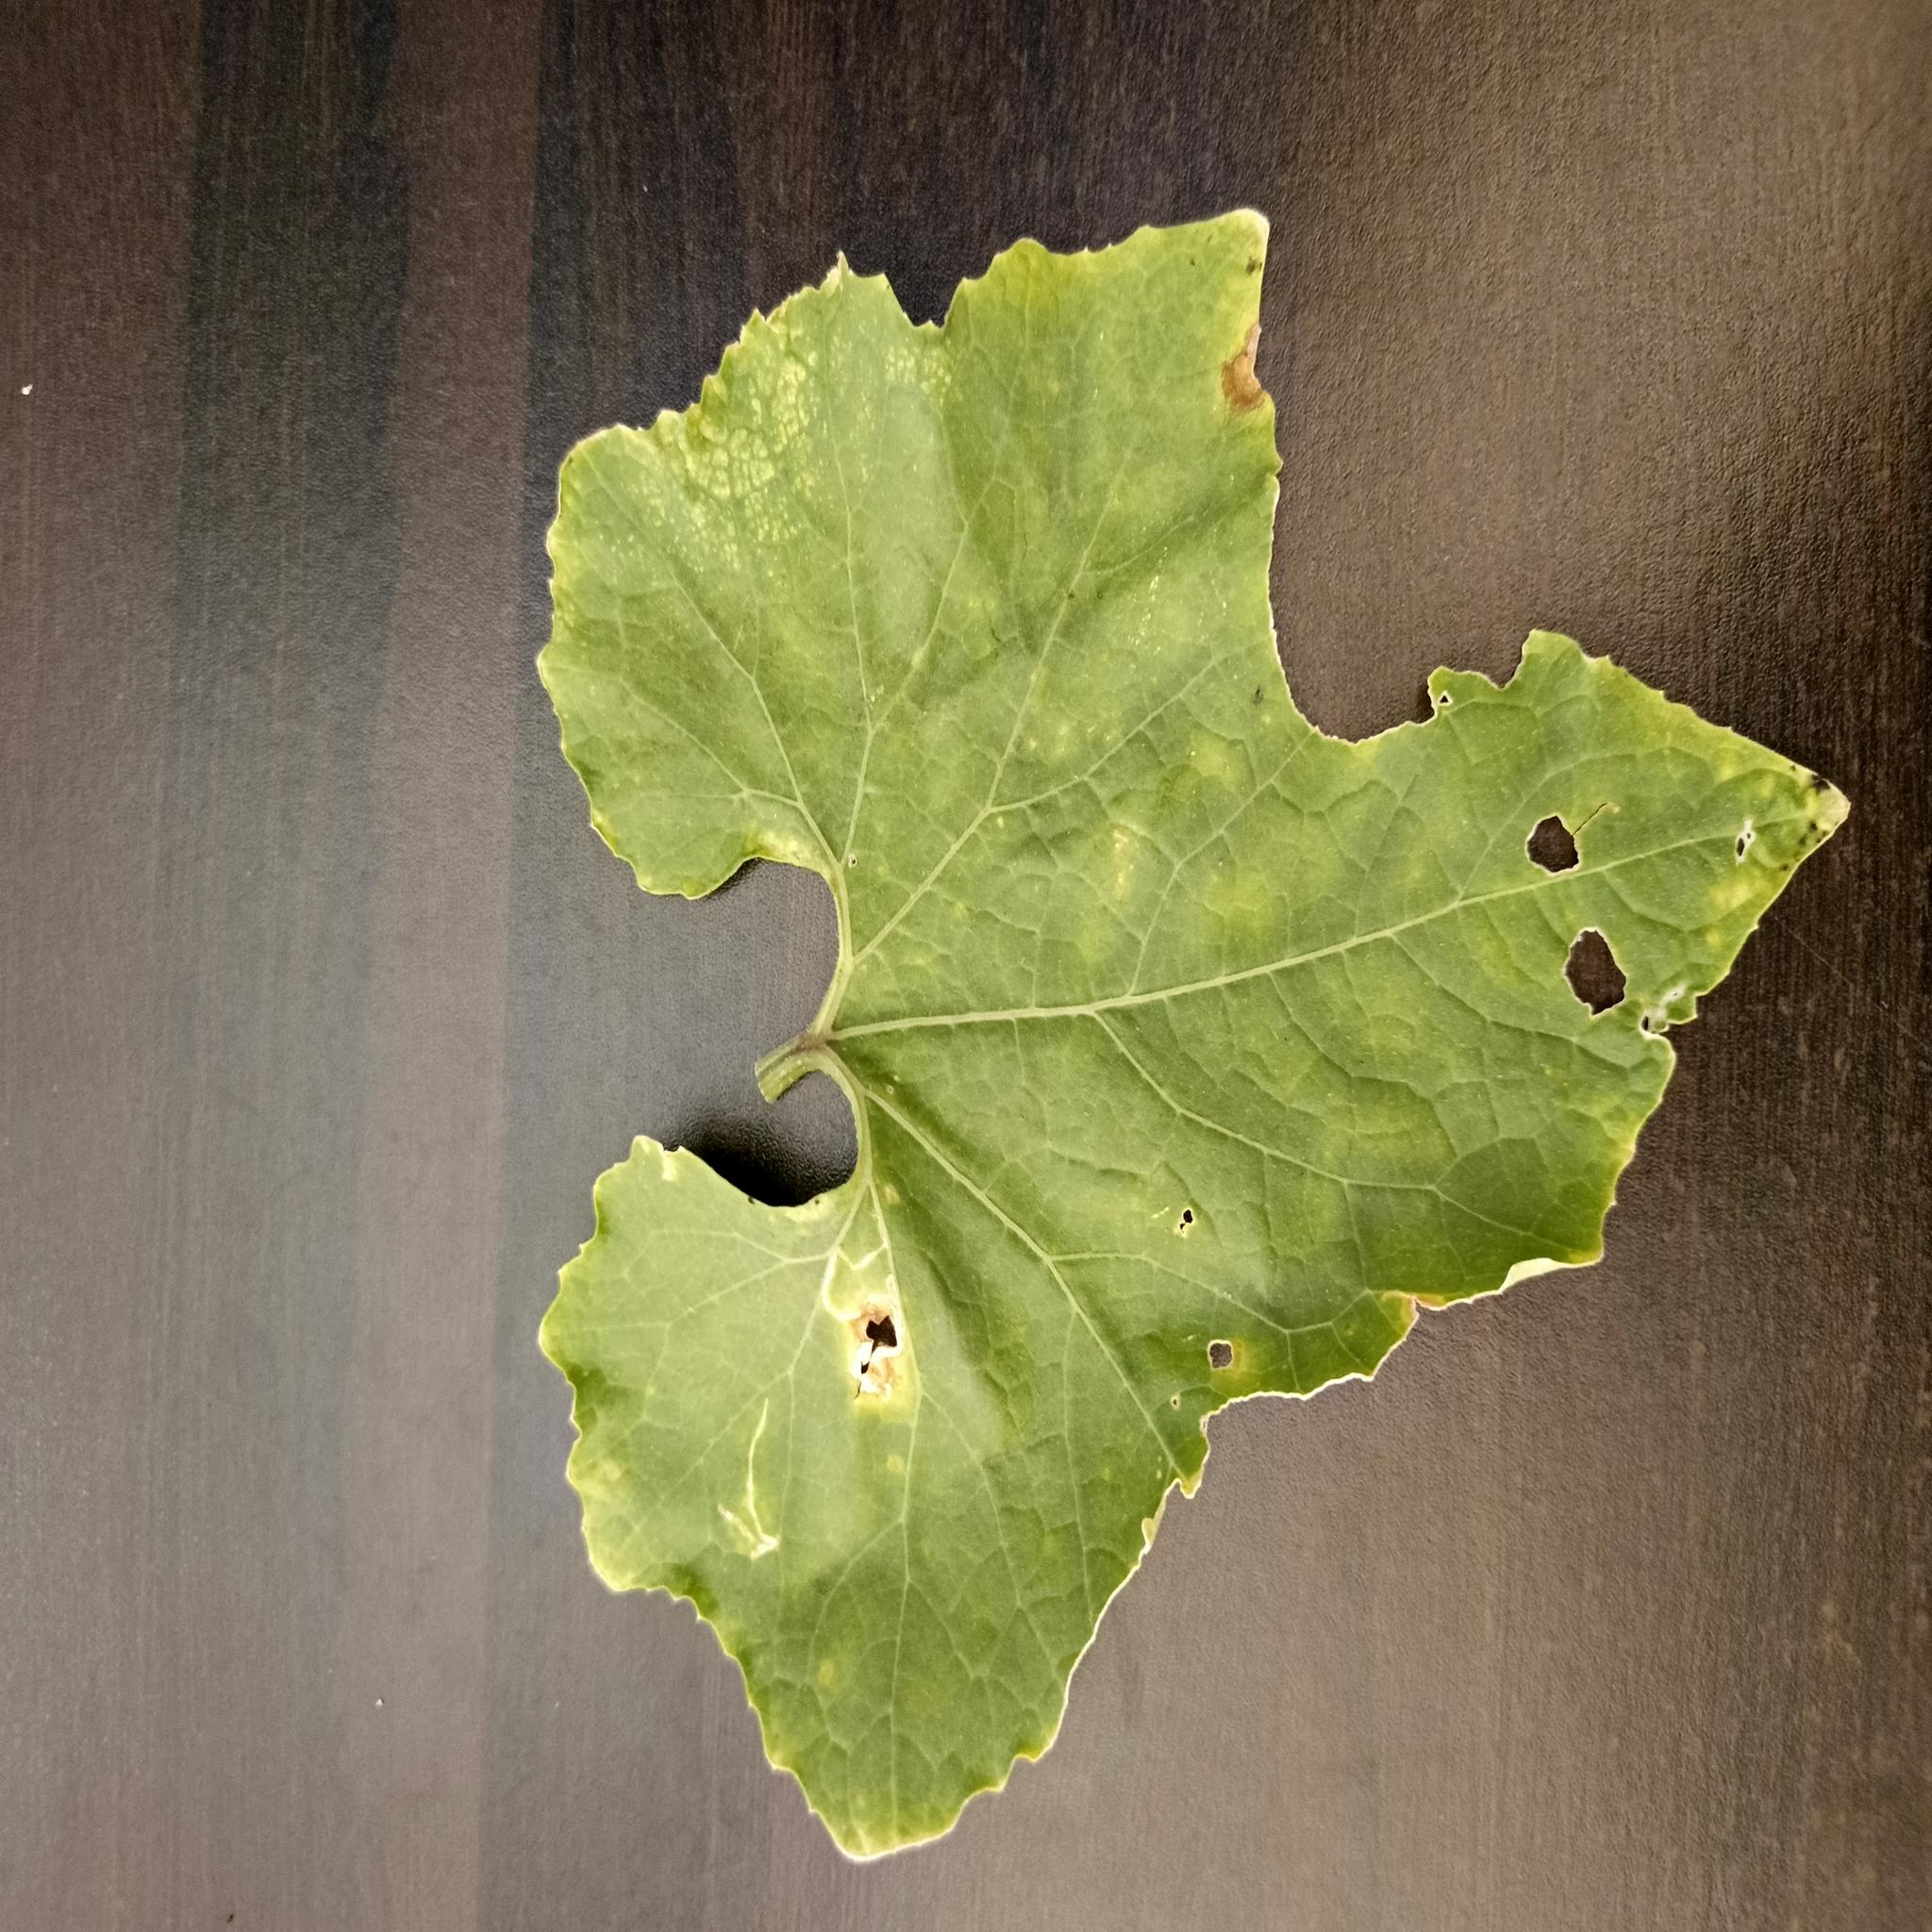
Label: Downy mildew